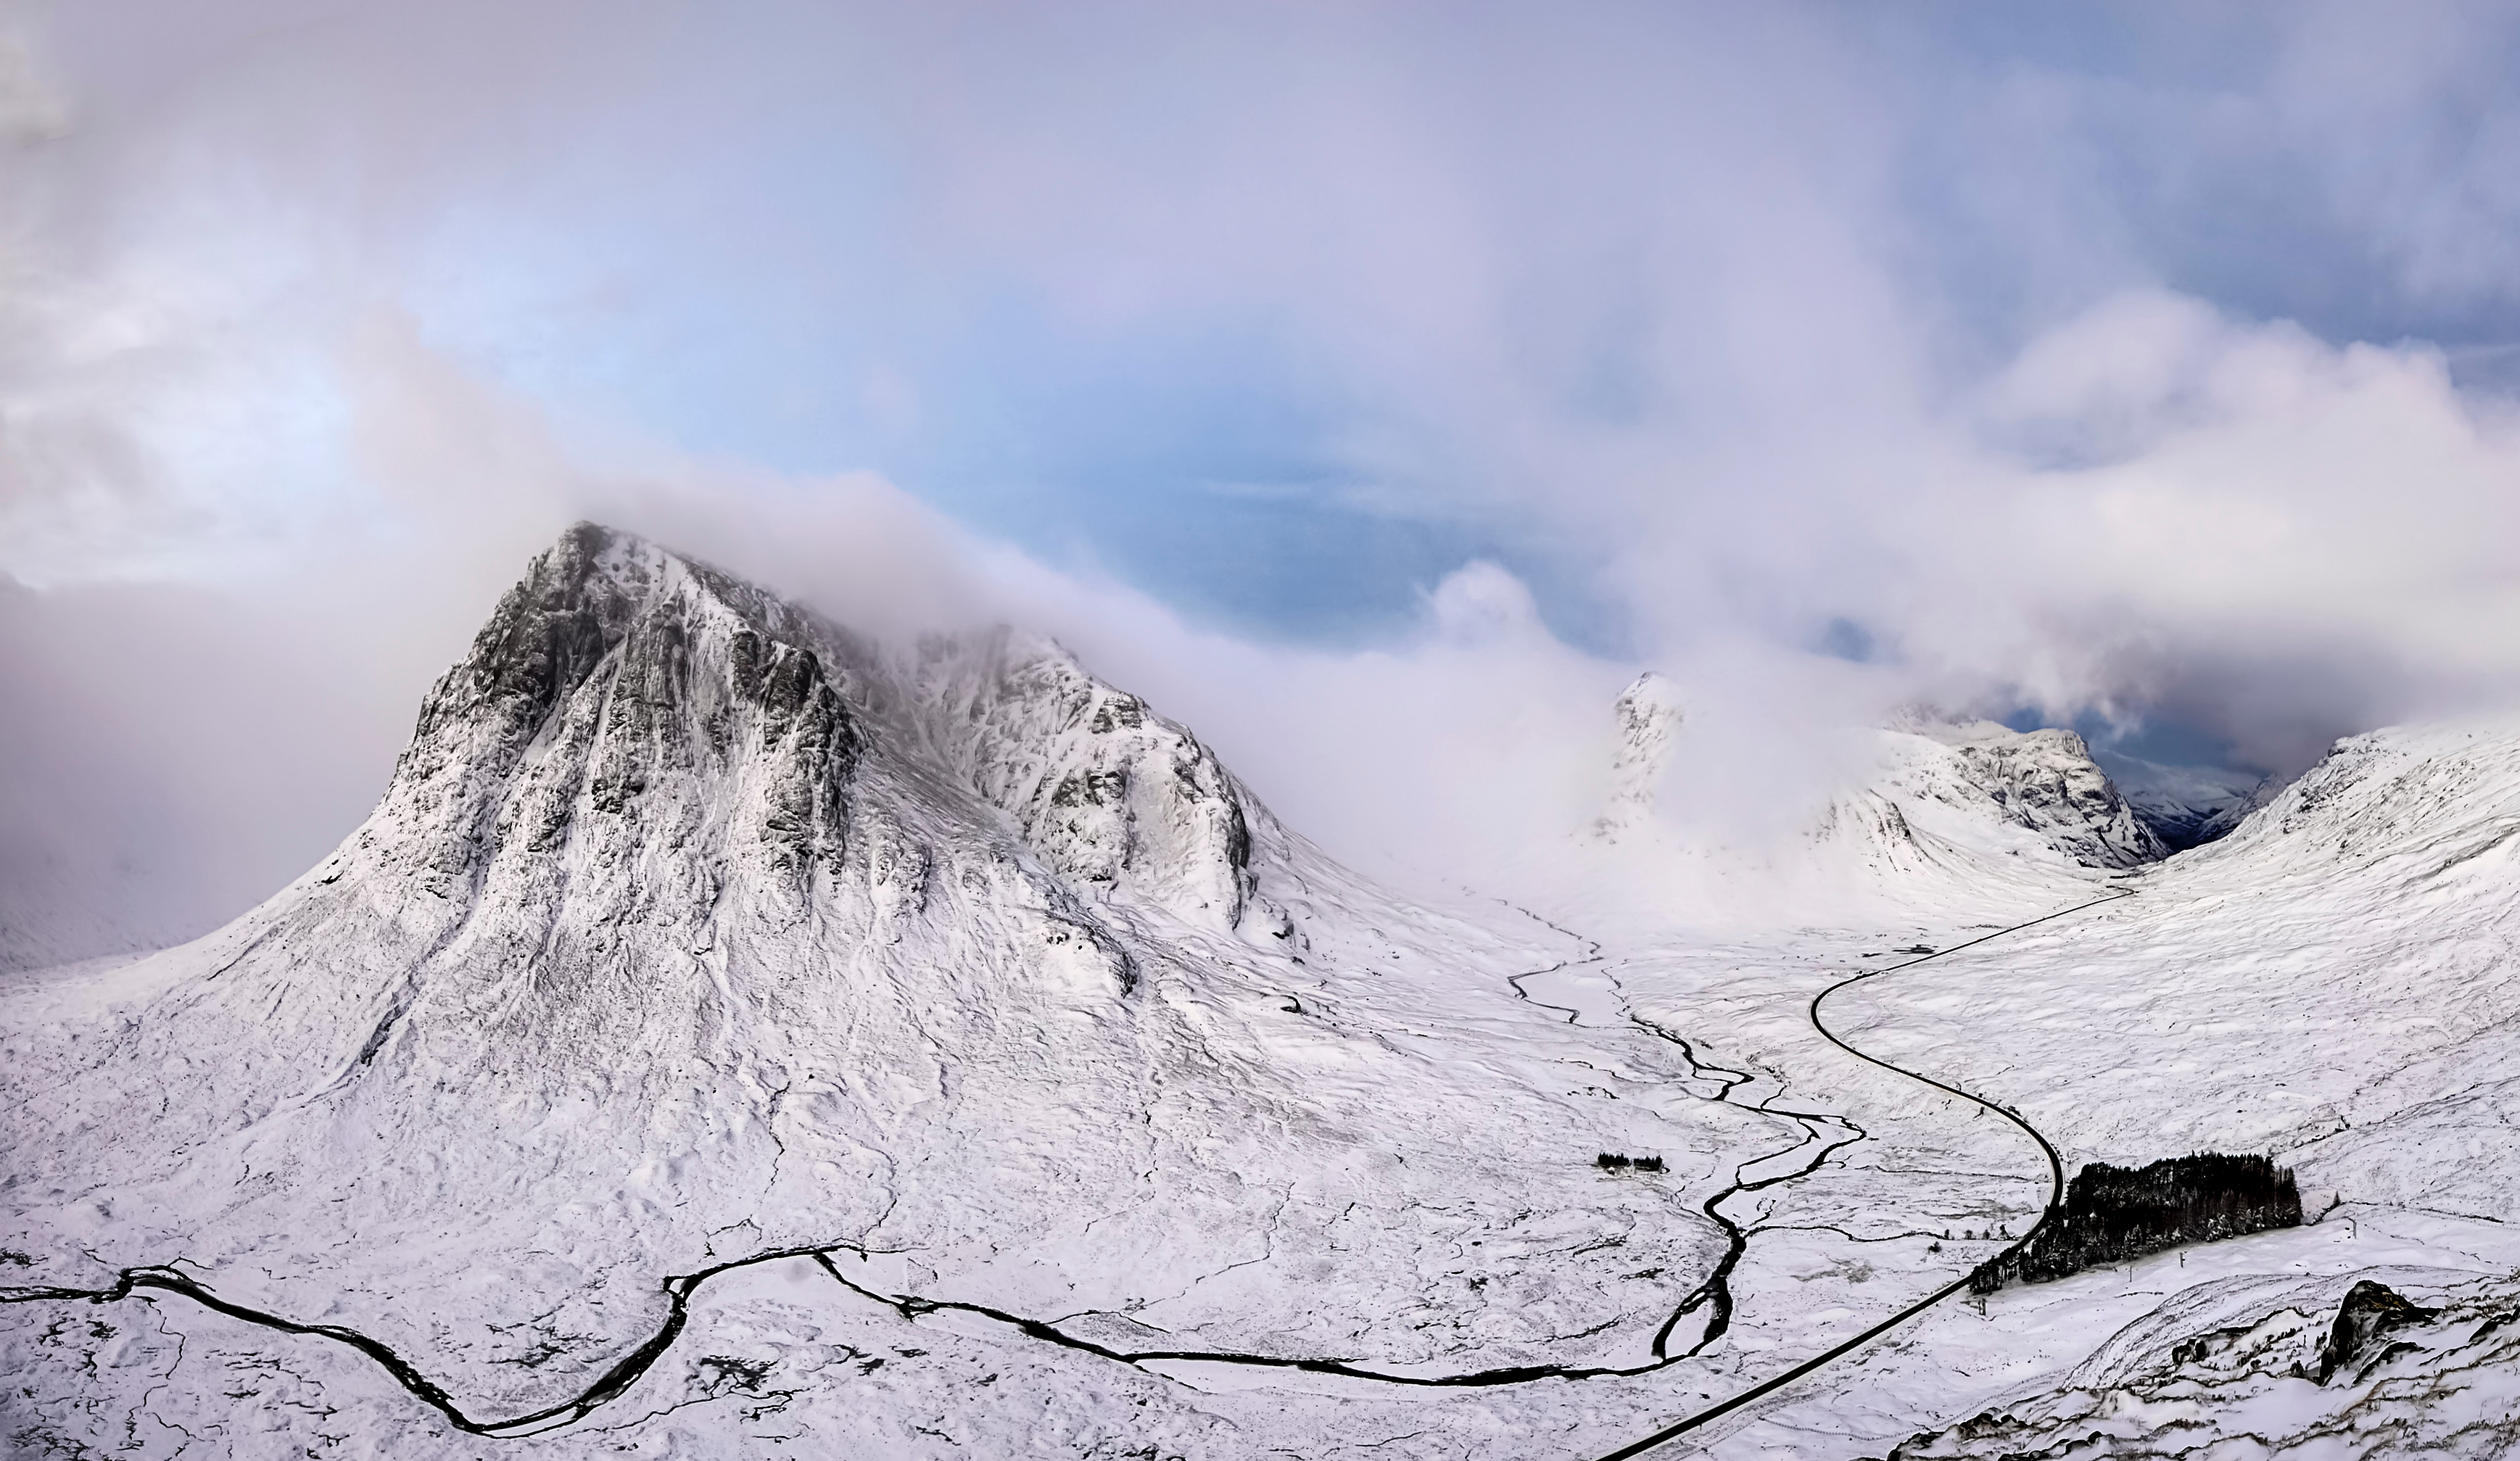
mountain, snow, cold, winter, cloud, mountain range, ice, glacier, weather, season, ridge, summit, alps, plateau, landform, geographical feature, mountainous landforms, glacial landform, geological phenomenon